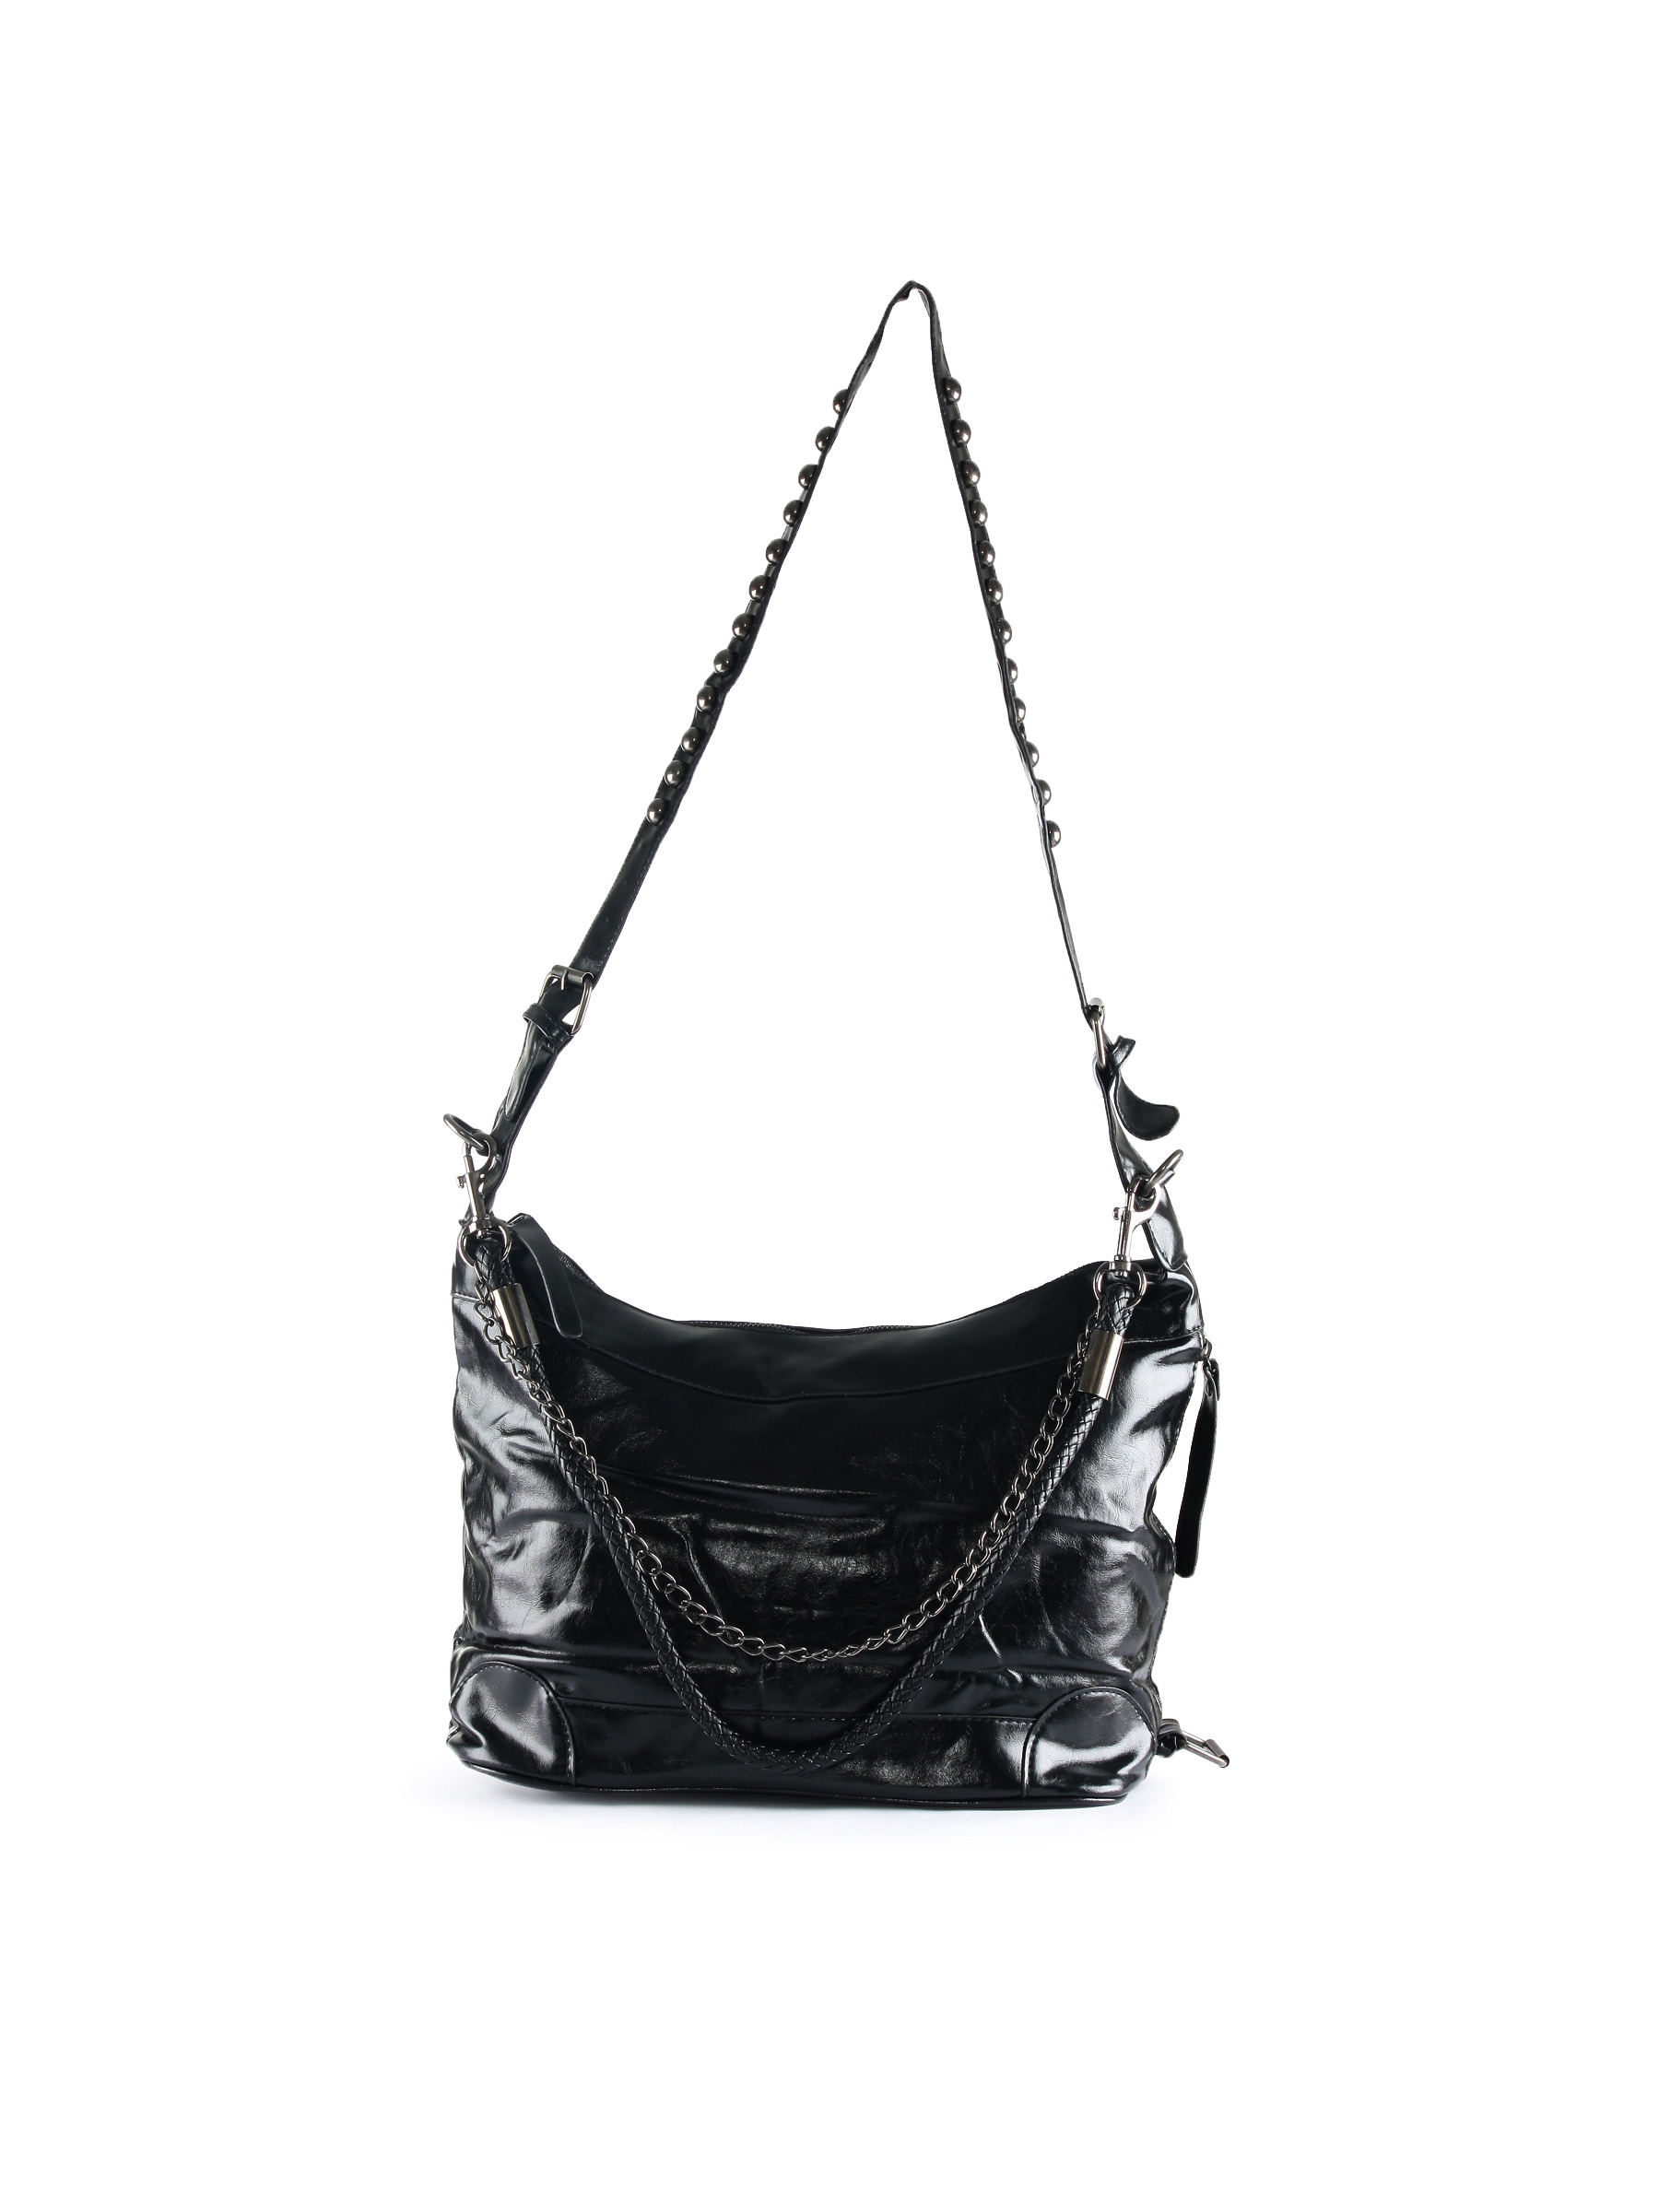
Kiara Women Classic Black Handbag
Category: Accessories / Bags / Handbags
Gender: Women
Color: Black
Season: Winter 2015
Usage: Casual